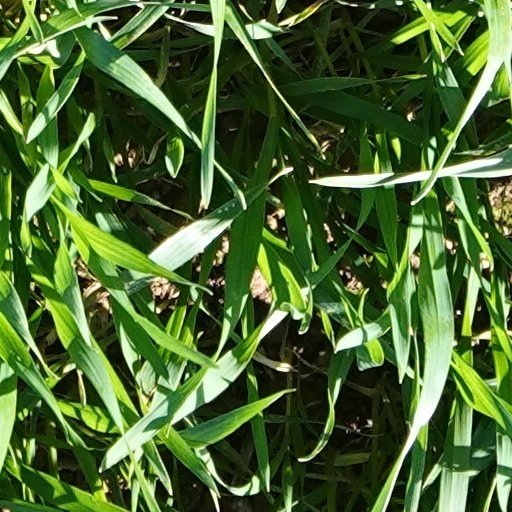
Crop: wheat